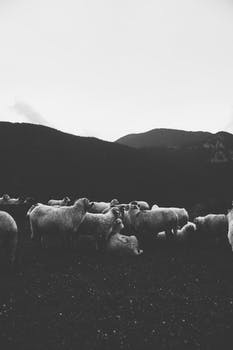
Label: No Watermark